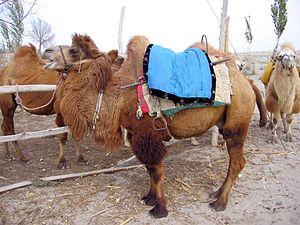
Le chameau de Bactriane, appelé aussi chameau à deux bosses ou simplement chameau, est une espèce d'artiodactyles de la famille des Camelidae. Il est natif des steppes et des régions arides de l'Asie centrale. L'épithète spécifique bactrianus évoque l'une des régions où les chameaux domestiques étaient autrefois communément élevés : la Bactriane. Sa femelle est dénommée la chamelle et le juvénile le chamelon. Ce mammifère ruminant diffère du dromadaire par ses deux bosses dorsales graisseuses, par son poids et sa taille plus élevés, et par une fourrure bien plus abondante. Le chameau et le dromadaire appartiennent tous deux au genre Camelus et peuvent produire des hybrides viables et fertiles.